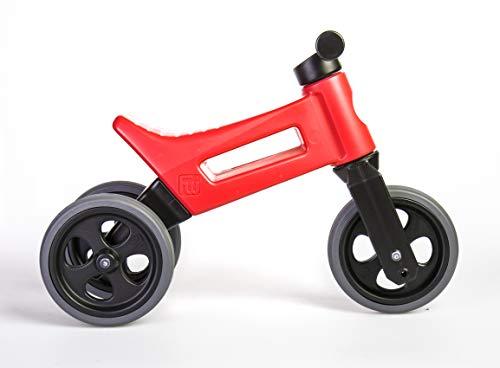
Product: PlayMonster Free Wheelin' Rider Convertible Balance Bike, Ruby Red
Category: Toys & Games | Tricycles, Scooters & Wagons | Balance Bikes
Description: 3-Wheel pushbike easily converts into a 2-wheel balance bike to teach more advanced riders the skills they need for all future cycling.
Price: $29.99
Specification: ProductDimensions:23.2x9.2x17inches|ItemWeight:6.2pounds|ShippingWeight:6.2pounds(Viewshippingratesandpolicies)|ASIN:B07FPX2MRJ|Itemmodelnumber:85146|Manufacturerrecommendedage:12months-4years